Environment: real
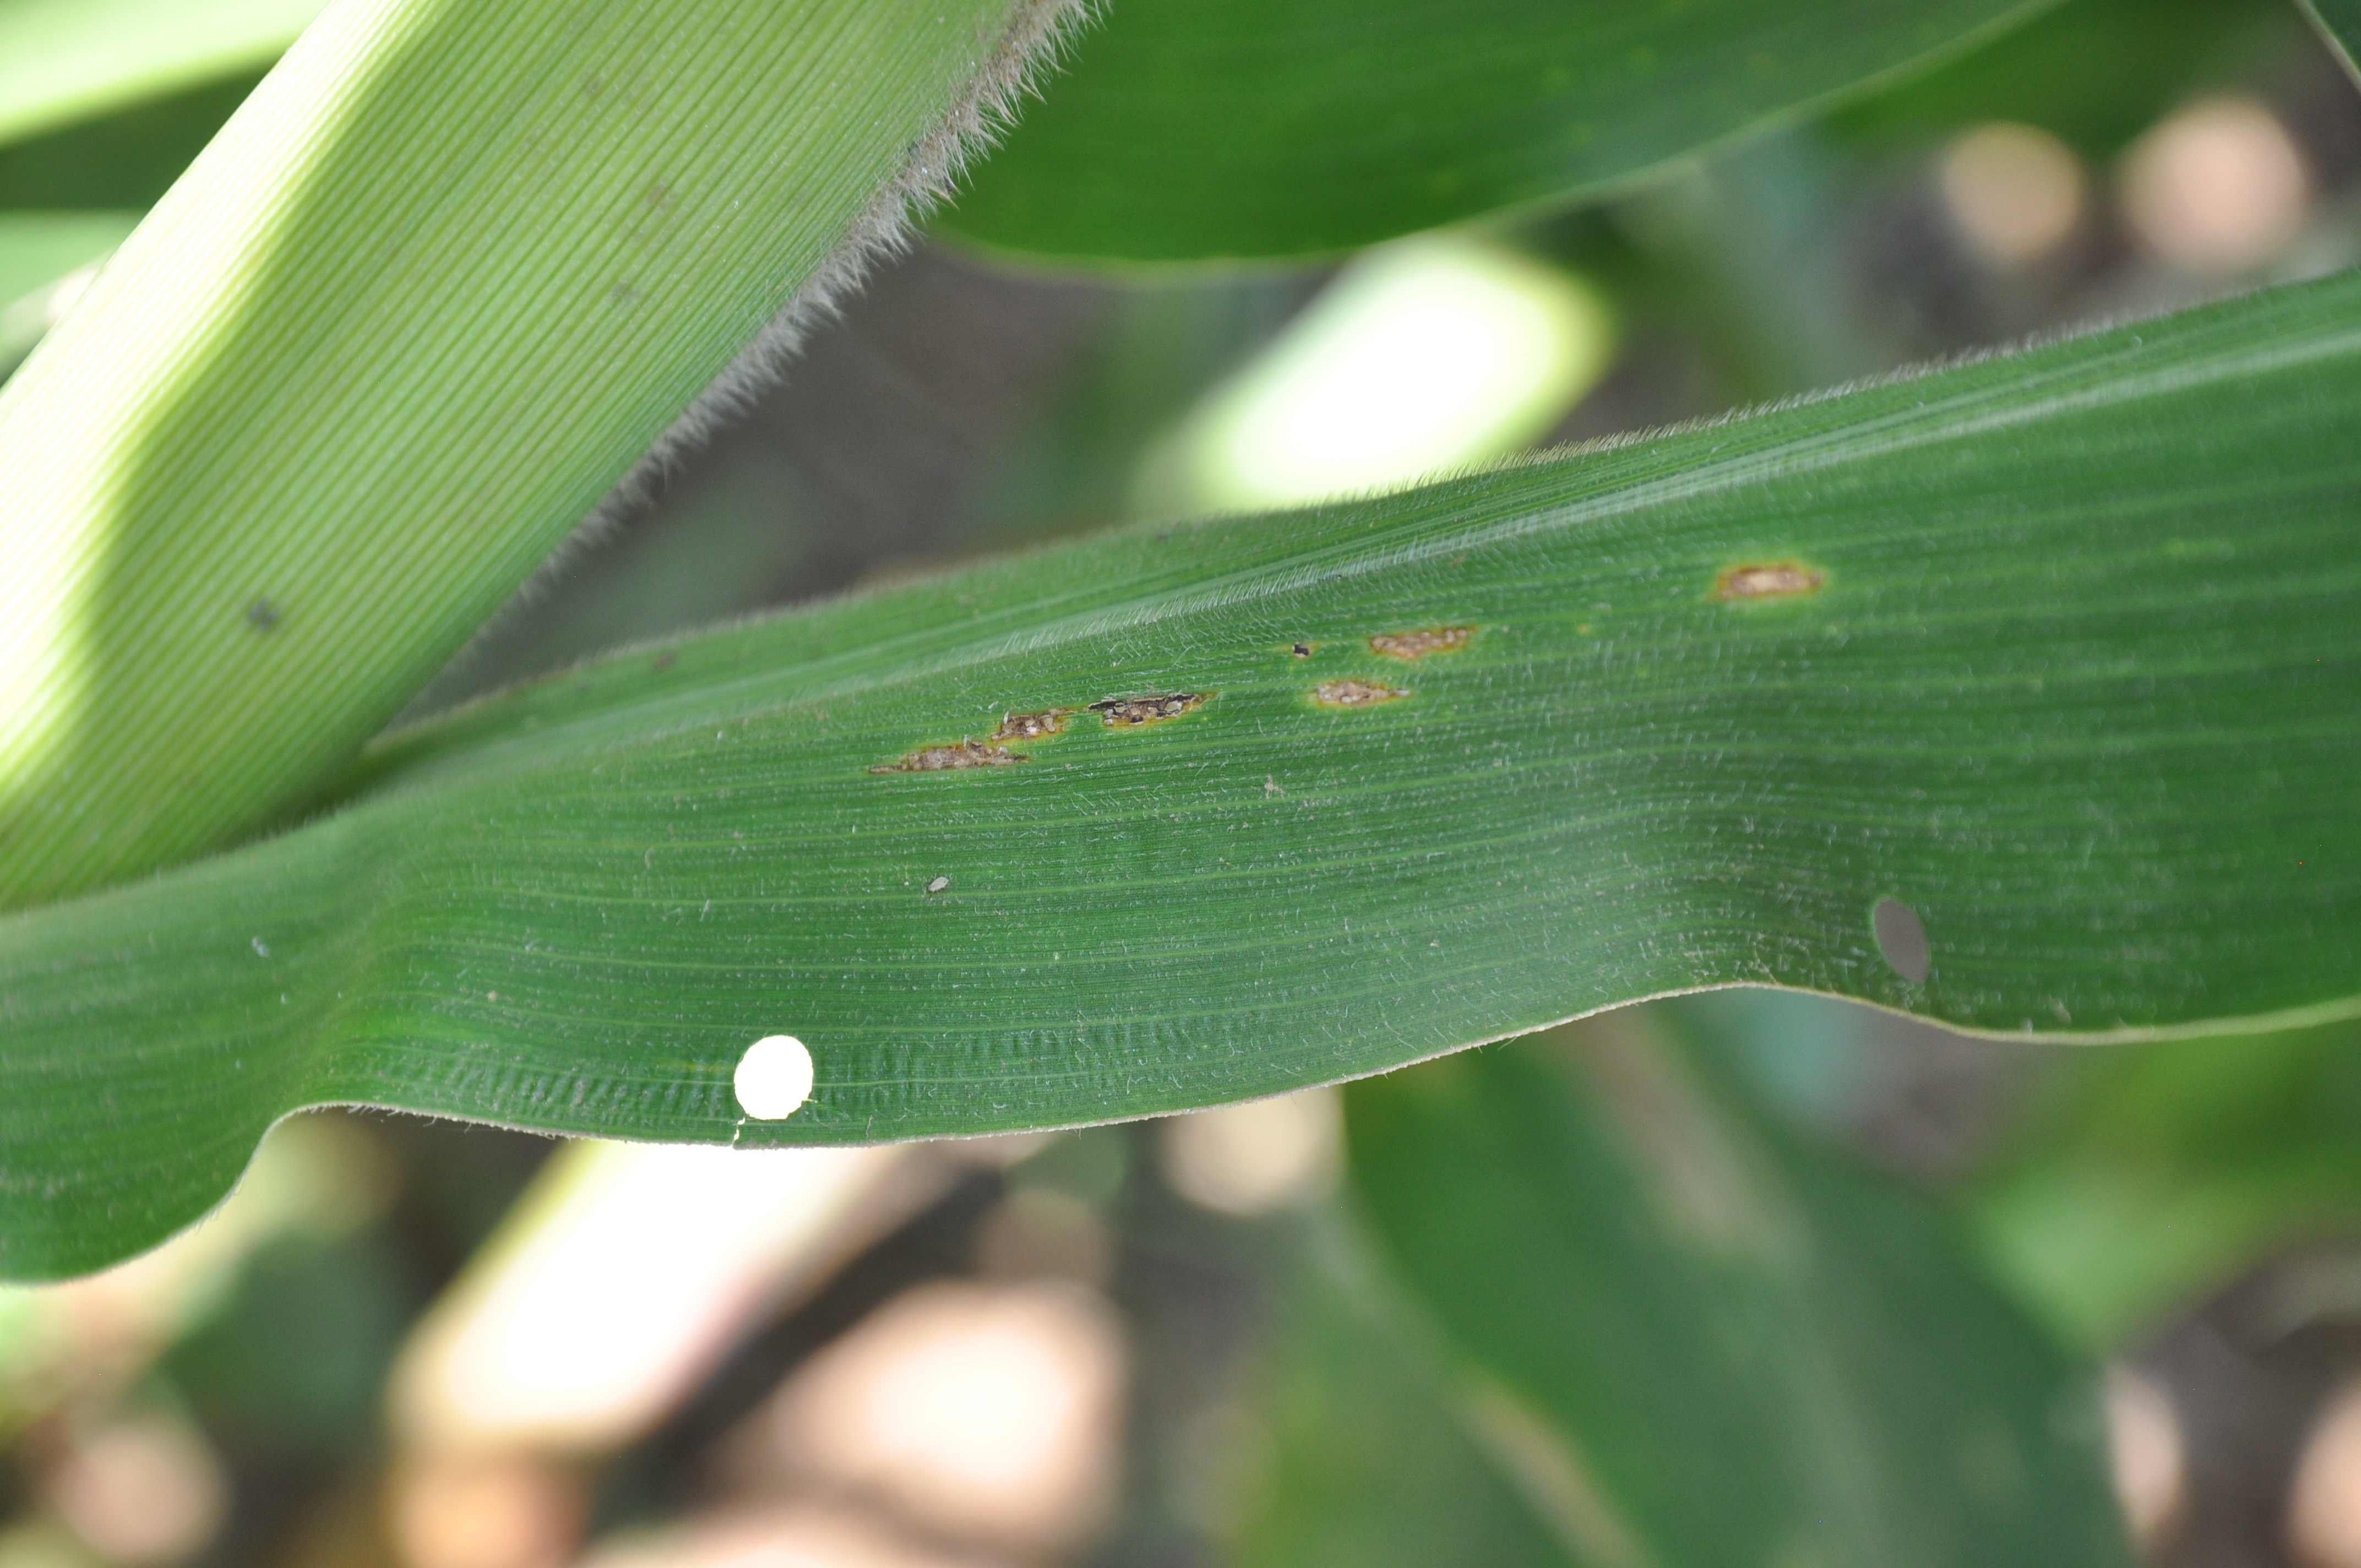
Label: common_rust